Ripeness in viticulture

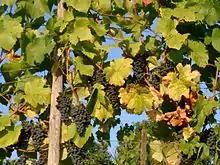
Vineyard management techniques such as canopy management can influence the ripening process of grapes by balancing the amount of foliage needed for photosynthesis versus excessive foliage that shades the grapes and competes for the grapevine's resources.

One of the primary factors influencing the ripening process of grapevine is the climate and weather. Sunlight and temperature warmth are vital to the physiological functions of the grapevine (such as photosynthesis). An absence of either, such as long periods of extensive cloud cover, will cause many functions of the vine to slow or even completely halt as the vine enters a type of "survival mode". As the grapevine funnels more resources to preserve its own survival, less resources are directed towards the ripening and development of the grape clusters. Excessive heat can also cause a grapevine to react adversely. The occurrence of heat waves during the growing season, particularly as it nears harvest, can cause the sugars in grapes to jump as acids fall dramatically. Some winemakers may decide to harvest early in order to maintain acid levels even though other components (such as tannins and phenolic compounds) may not be at optimal ripening. For the winemakers that decide to "wait it out", a lack of acid can be partially rectify during the winemaking process with the addition of acids such as tartaric acid. It is much more difficult to remedy the effects of extensive rains during the ripening period. Steady rains before the harvest can cause the berries to swell with water which dilutes the flavors as well as causing cracking in the skin that creates openings for spoilage causing microorganism to propagate. Because of these risks, the threat of prolong rainfall during a vintage may cause an early harvest before the grapes have fully ripened. The most favorable vintages allow a slow, steady ripening without drastic jumps in heats or the threat of excessive rain fall.